Answer in natural language. How many Paintings are visible in the scene? Choose between the following options: 8, 6, 1, 7 or 3
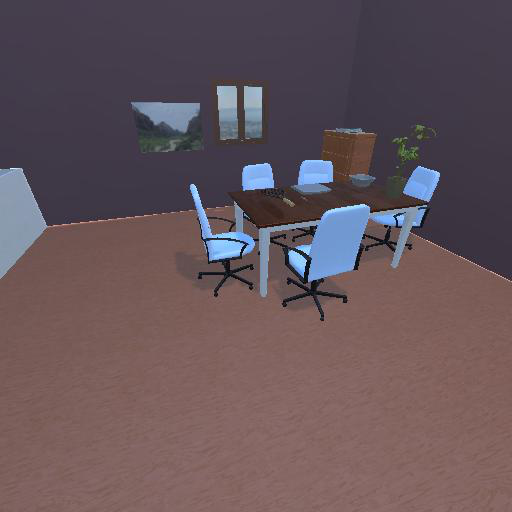
<answer>1</answer>